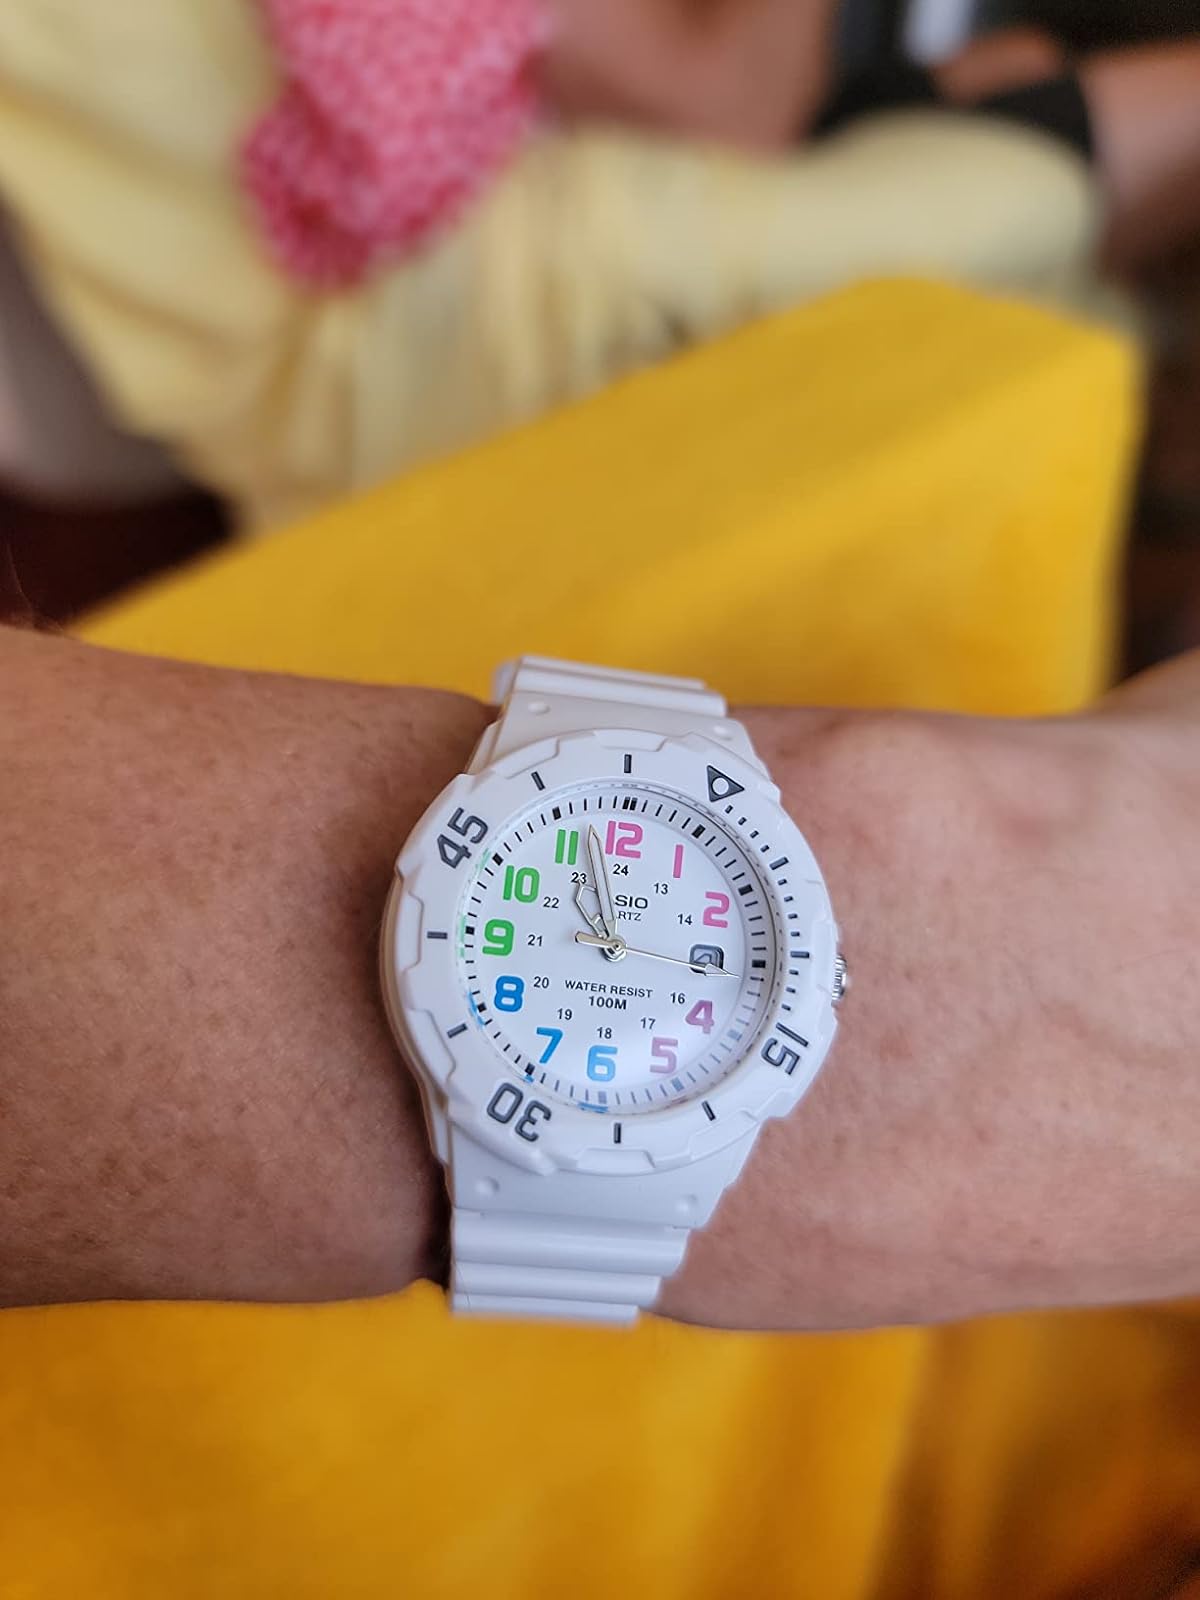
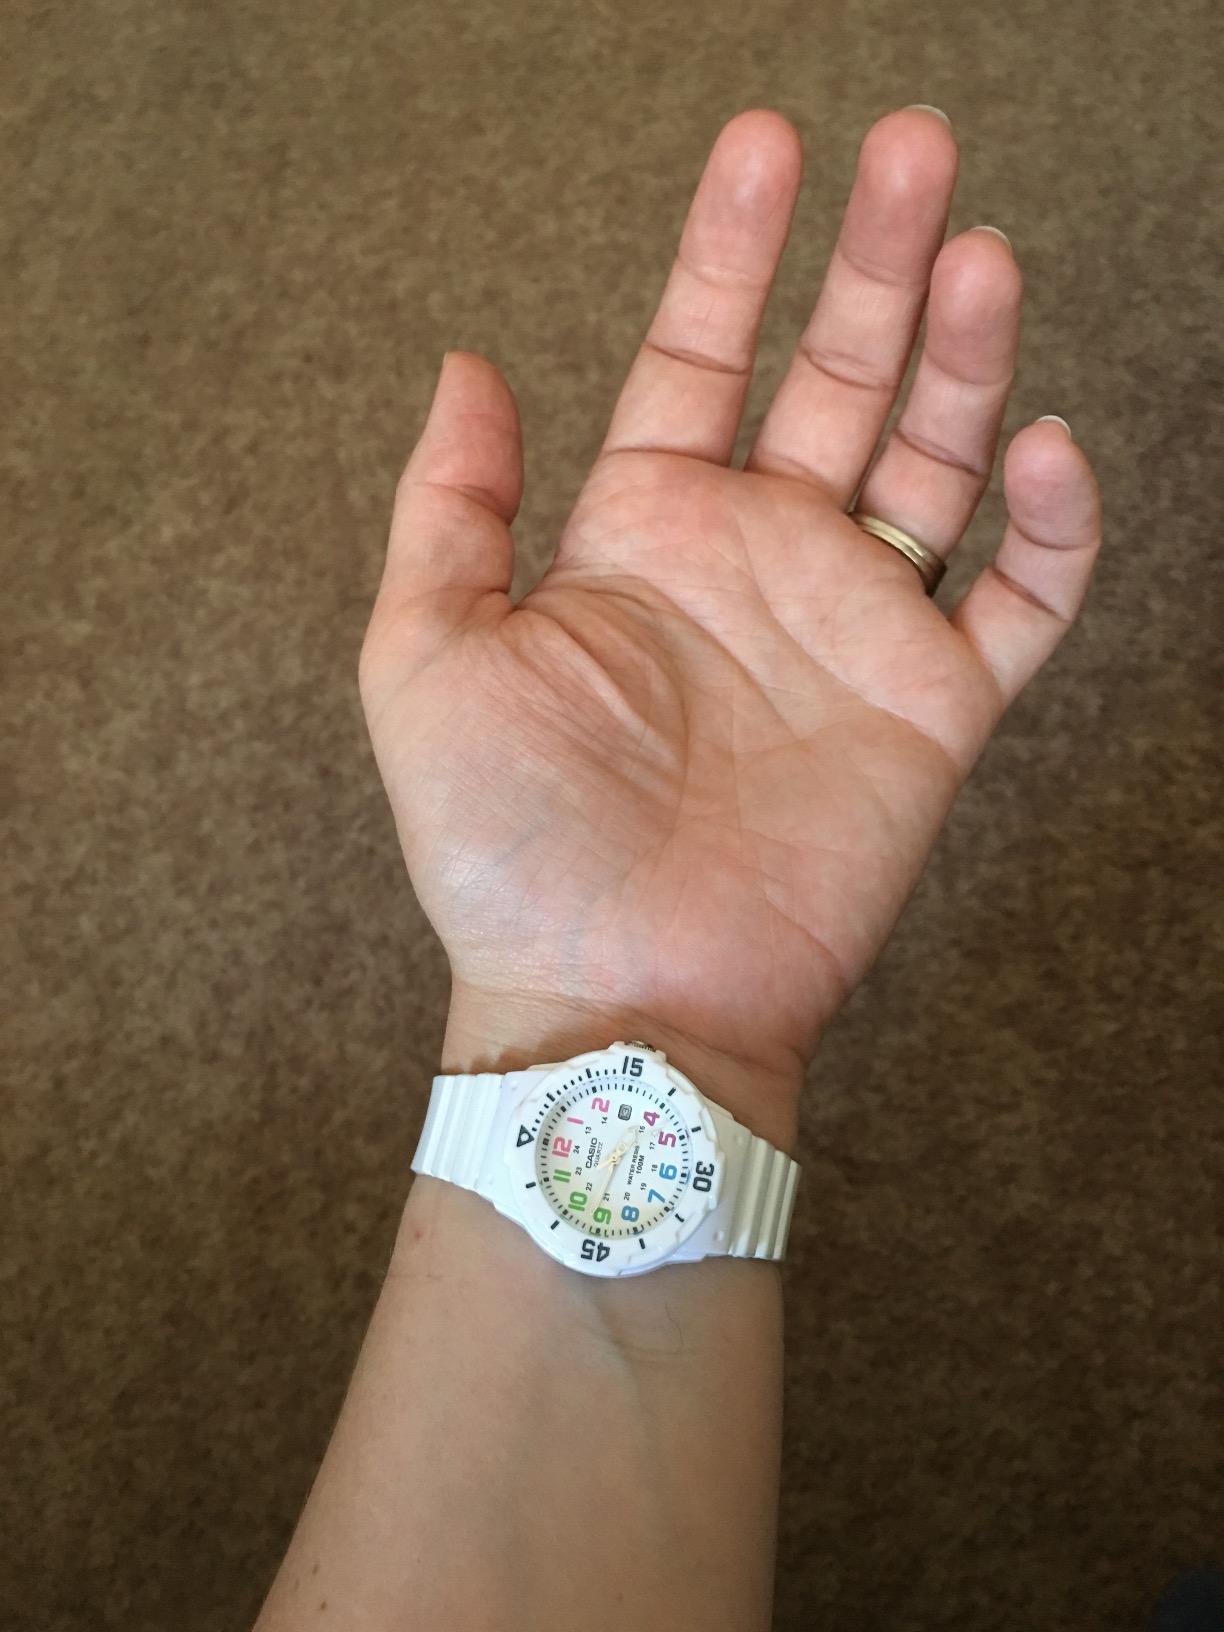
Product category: accessories_watch
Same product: yes